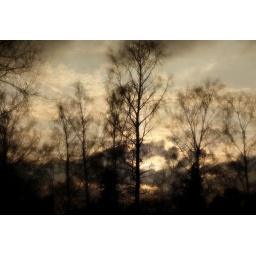
bird in tree